Steve Ensminger

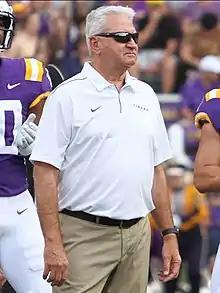
Ensminger in 2019

Steve Ensminger (born September 15, 1958) is an American college football coach and former player. He is an offensive analyst at Louisiana State University (LSU).